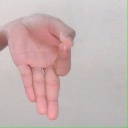
अक्षर: ज्ञ